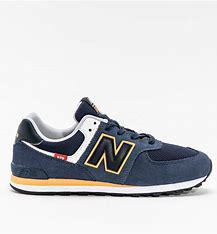
Brand: New
Model: Balance GC574